Gennaro Borrelli

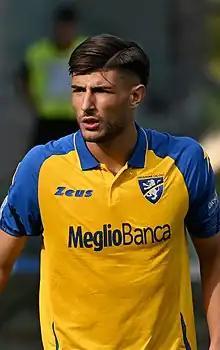
Borrelli in 2022

Gennaro Borrelli (born 10 March 2000) is an Italian footballer who plays as a forward for club Cagliari.